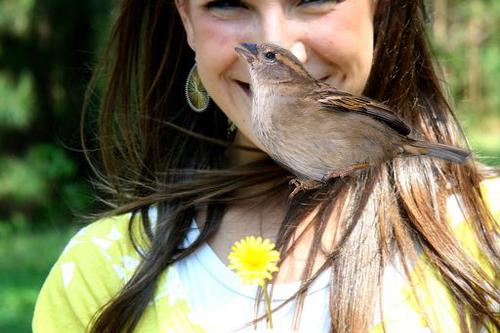
Bird species: Field_Sparrow
Bird type: landbird
Background: land